Eucalyptus calcicola

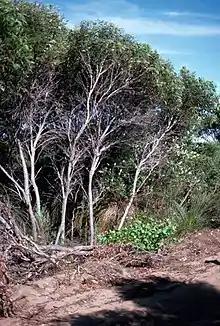
habit at Cape Freycinet

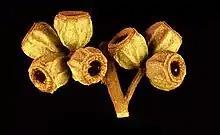
fruit

"Eucalyptus calcicola" is a mallee that grows to a height of and forms a lignotuber. It has smooth, pale greenish grey bark that is shed in strips. Young plants and coppice regrowth have leaves arranged in opposite pairs, broadly egg-shaped, long, wide and sessile. Adult leaves are arranged alternately, lance-shaped to curved, long, wide on a petiole long and are the same slightly glossy mid-green on both sides. The flower buds are arranged in groups of seven or nine on a flattened peduncle long, the individual buds on a pedicel up to long. The mature buds are oval, long and wide with a conical operculum. Flowering occurs between January and June and the flowers are white. The fruits is a woody, cup-shaped to hemispherical capsule long and wide with the valves below the rim.